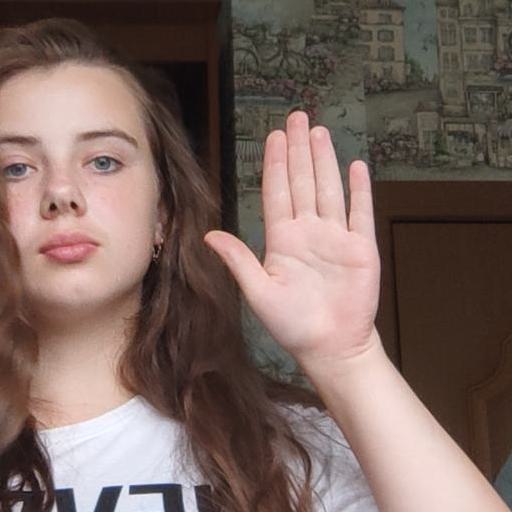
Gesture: stop